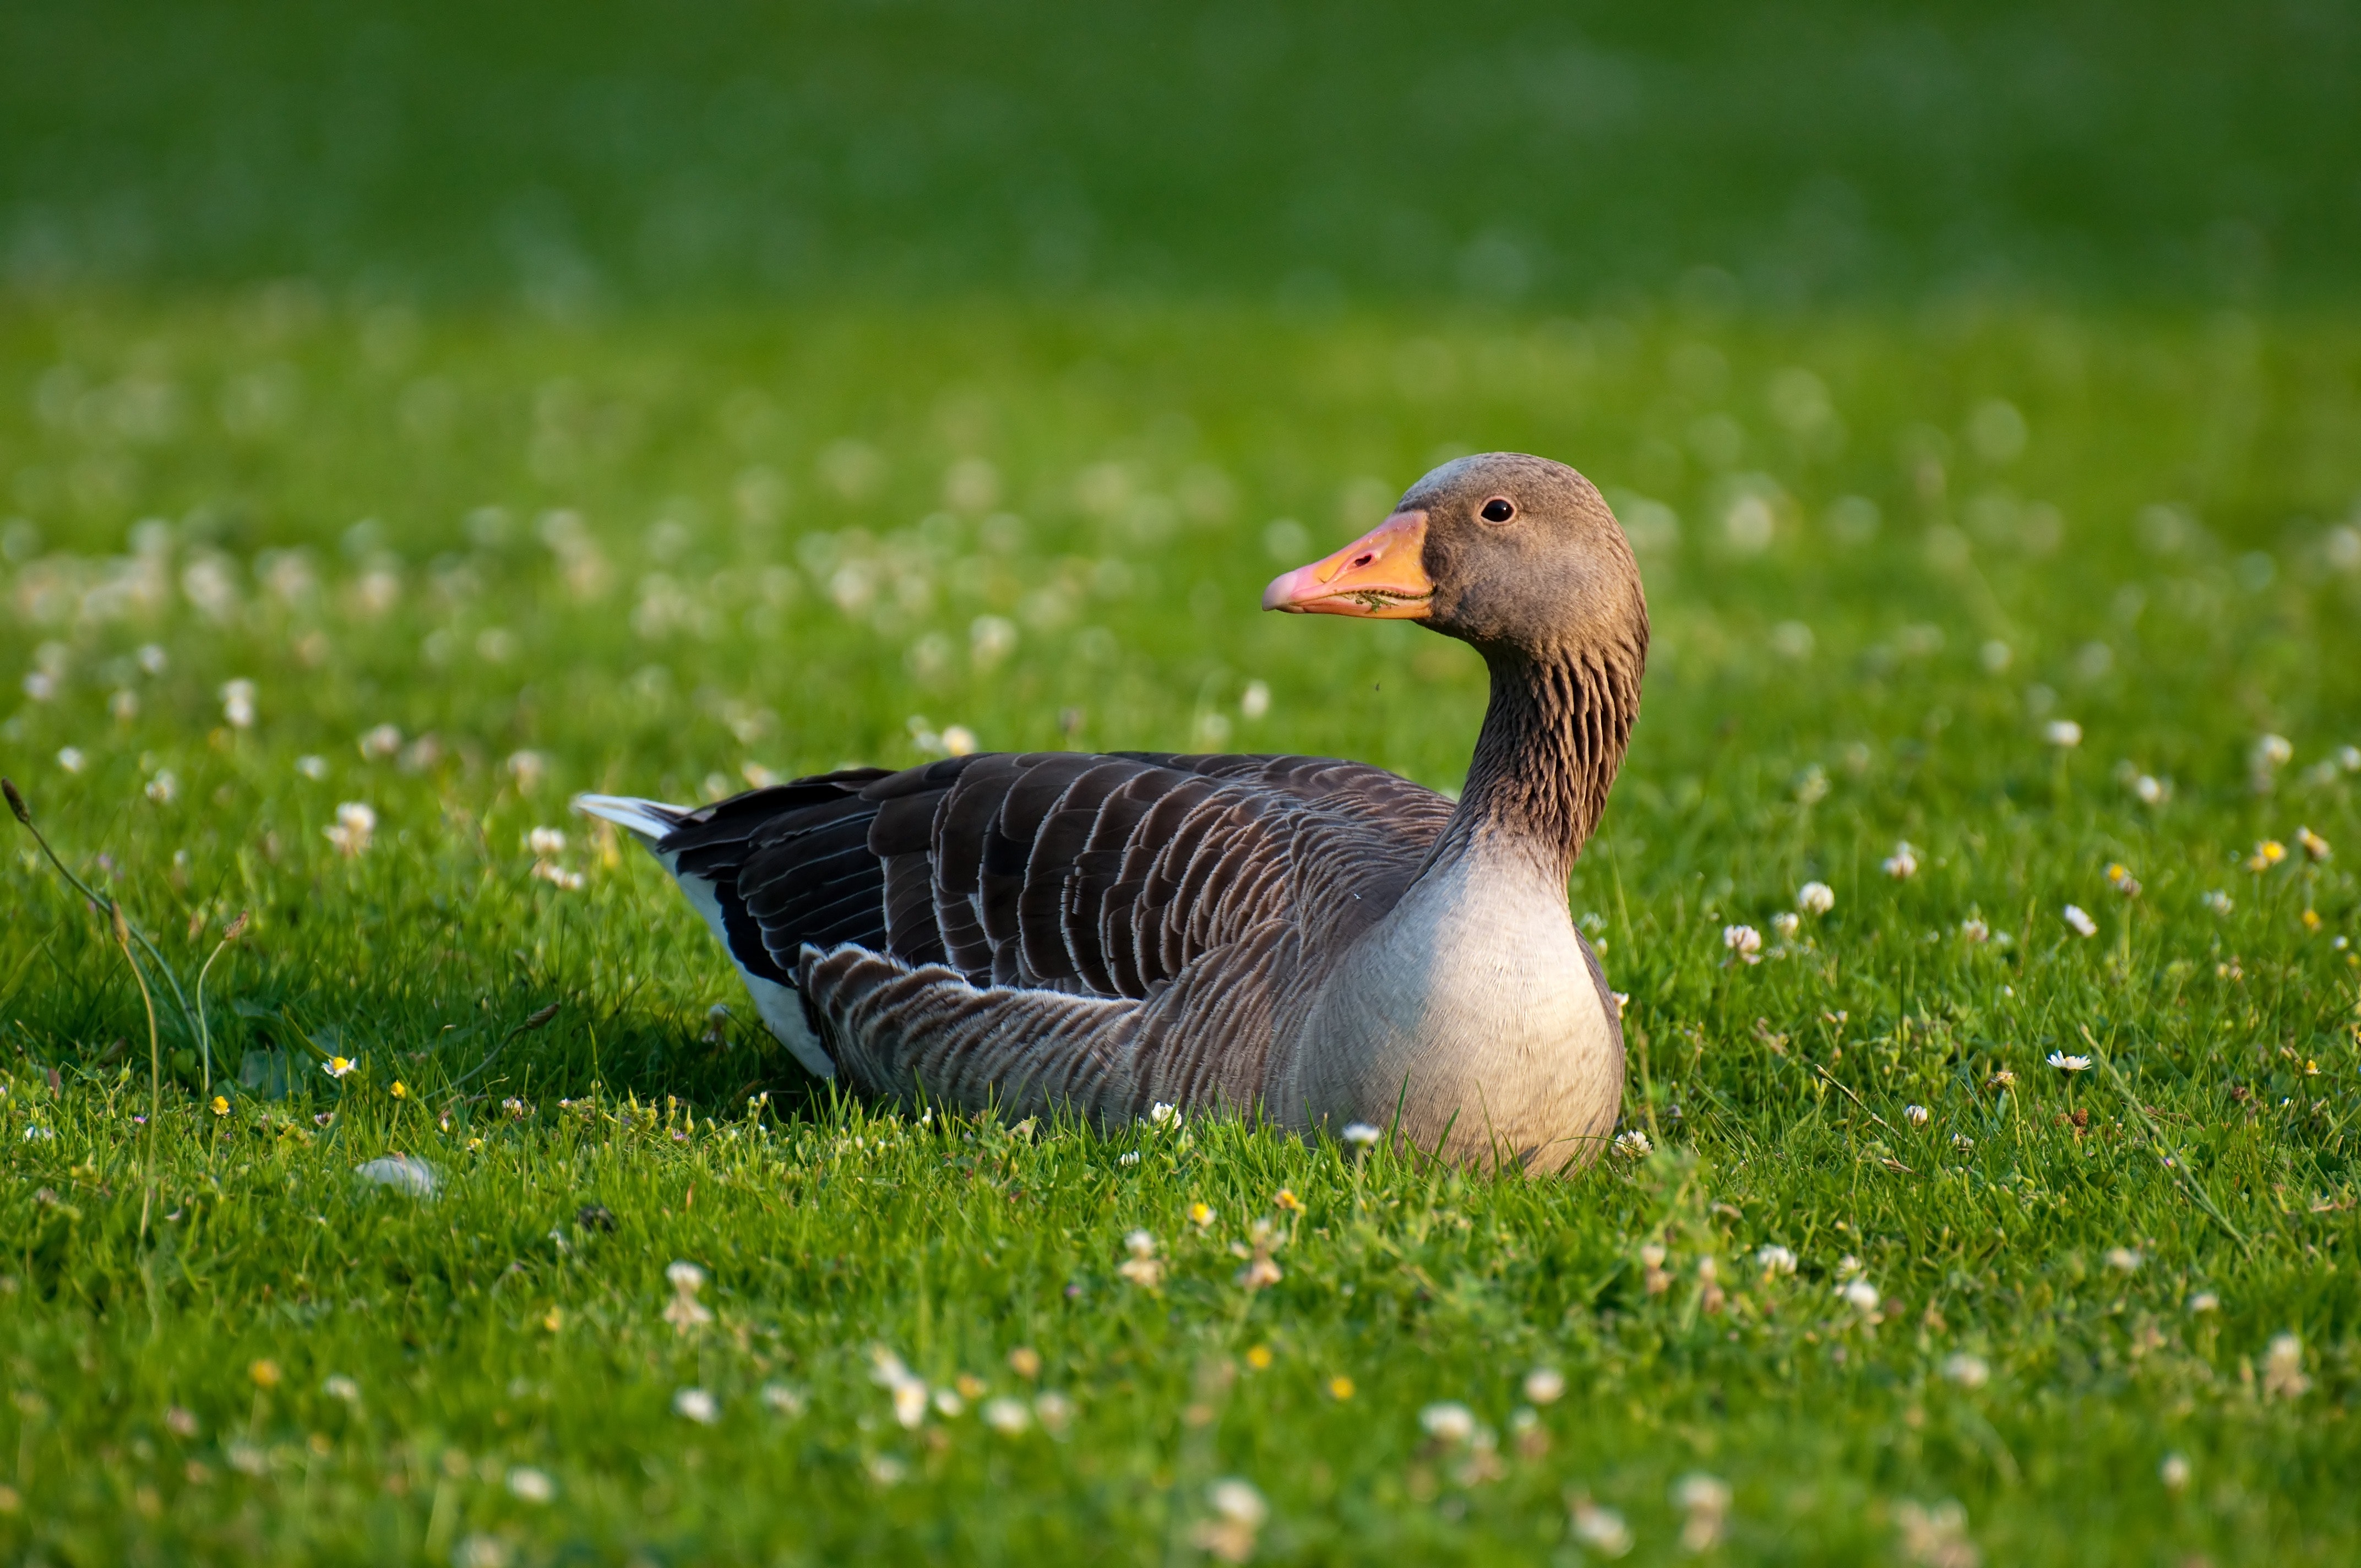
bird, vertebrate, beak, duck, ducks, geese and swans, canada goose, water bird, goose, grass, waterfowl, grass family, meadow, grassland, wildlife, livestock, adaptation, fowl, plant, pasture, landscape, seaduck, prairie